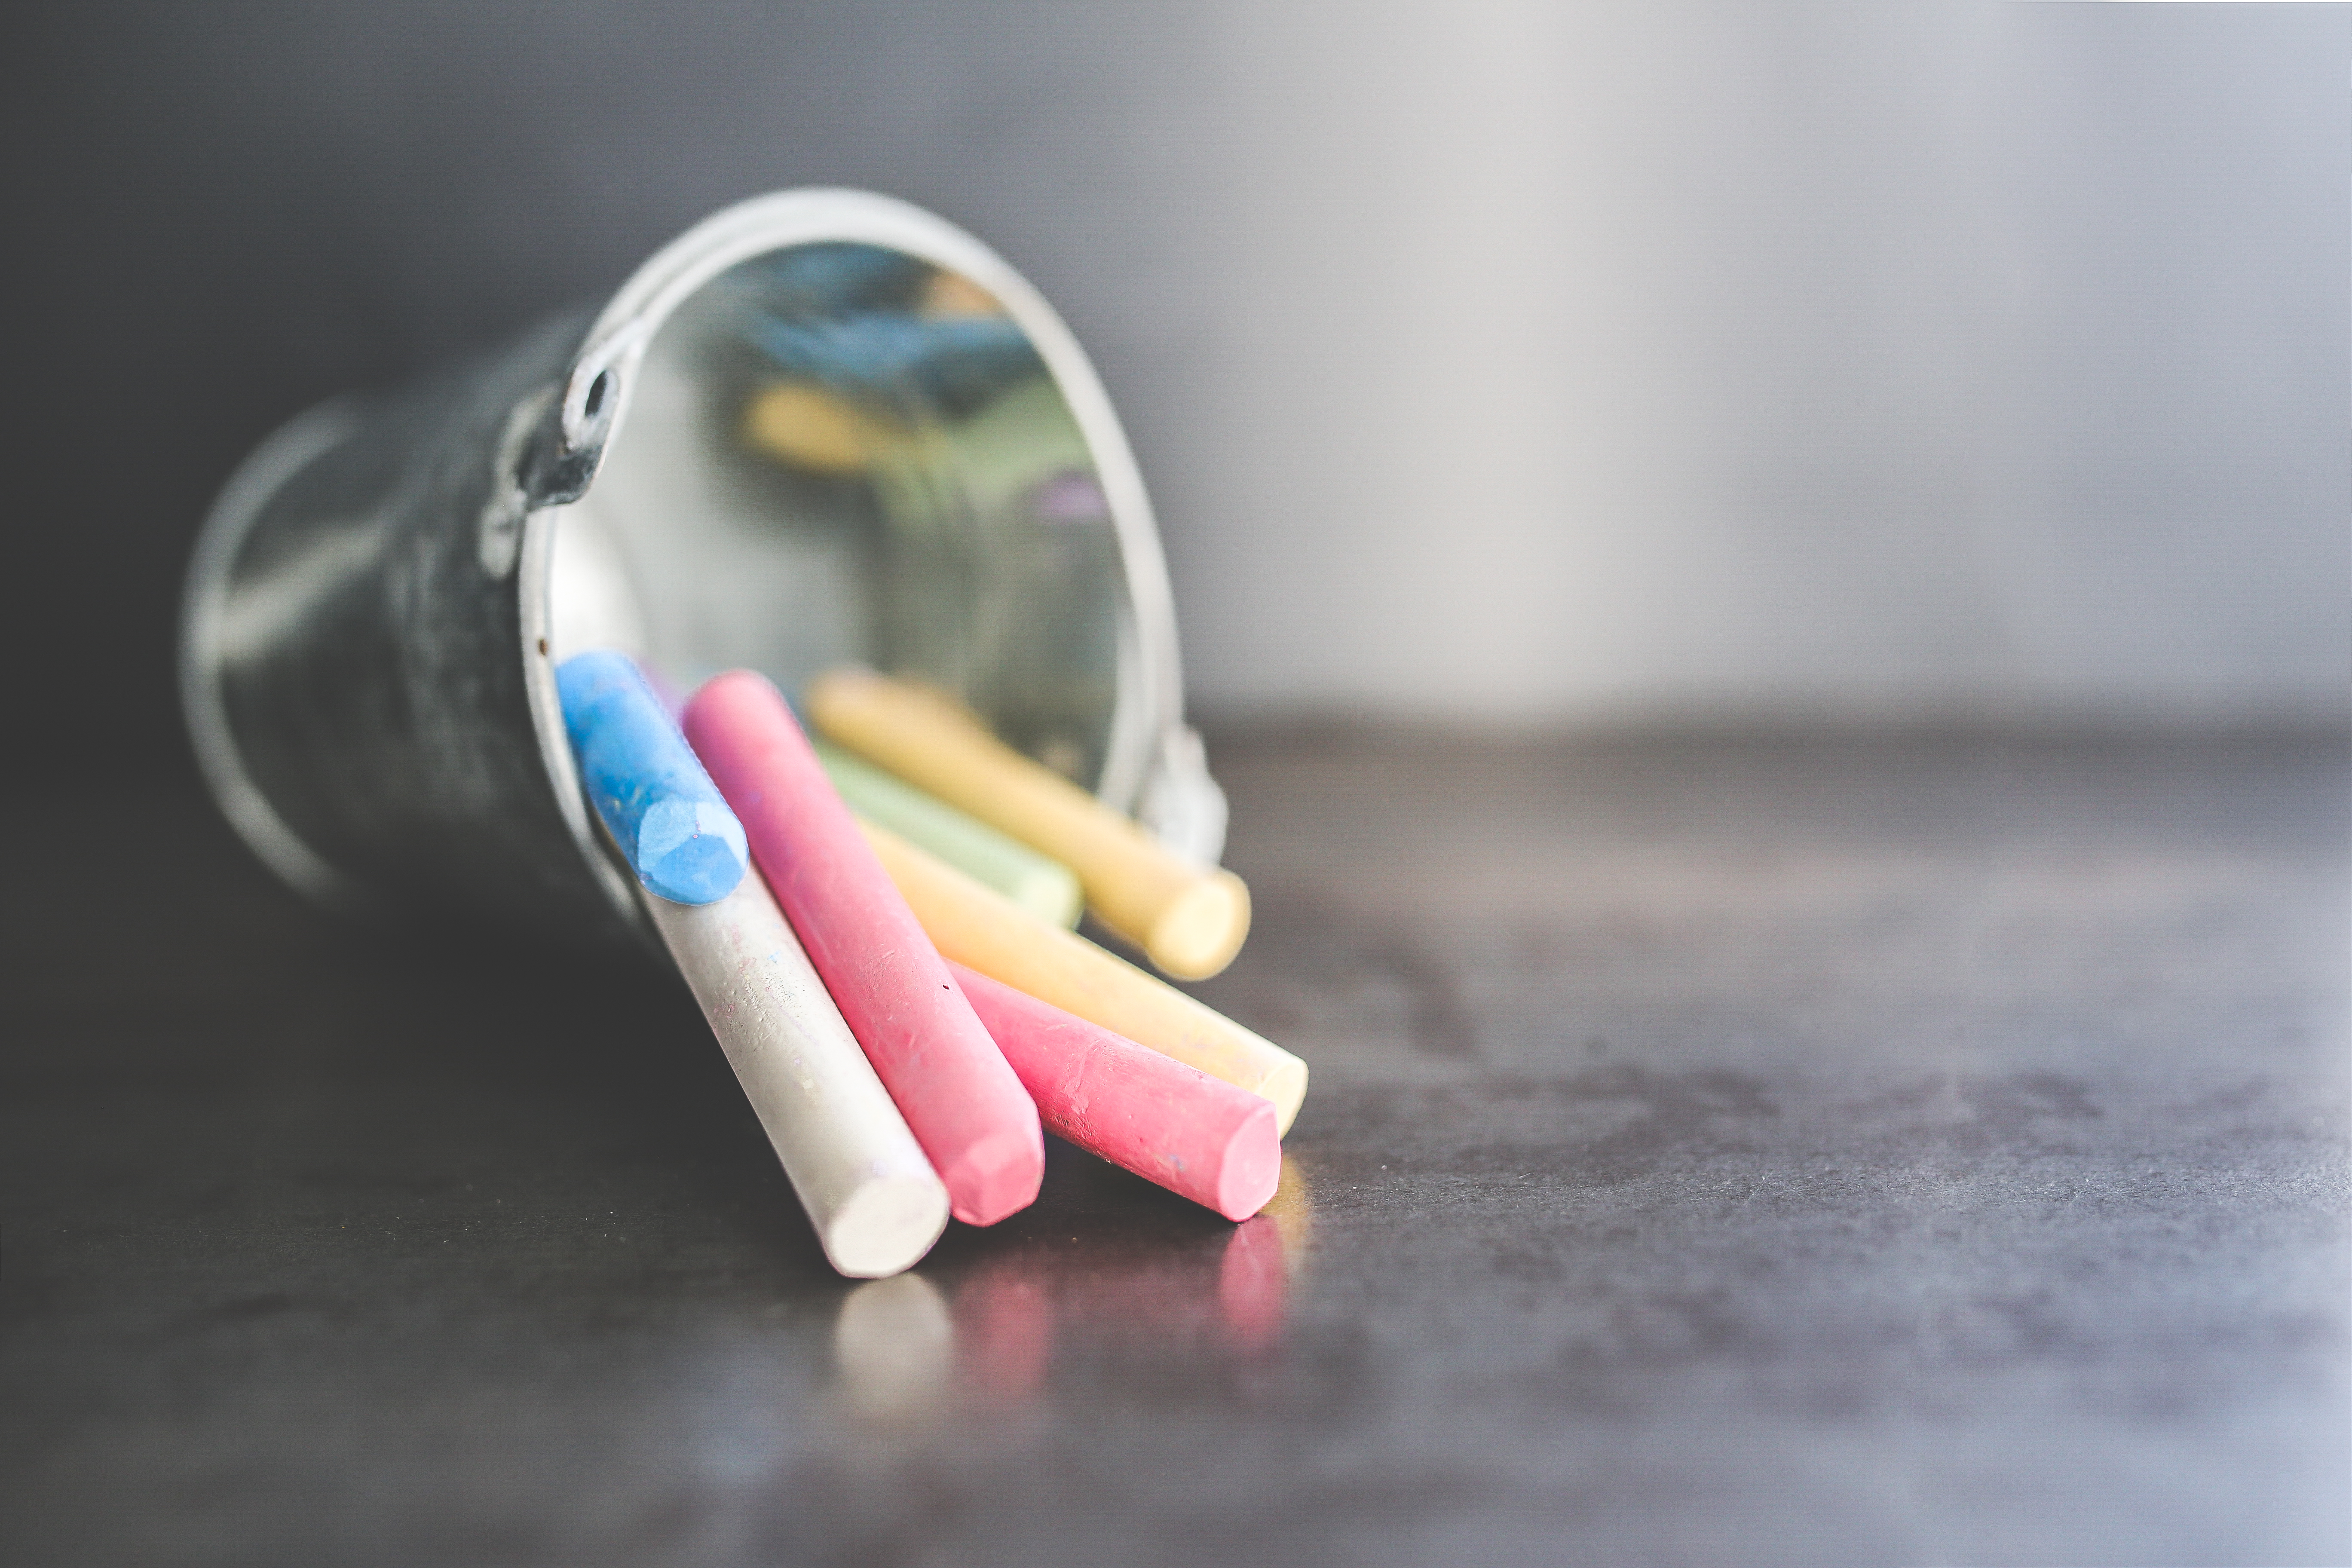
hand, finger, food, color, toy, bucket, close up, chalk, organ, colored, tooth, macro photography, sense